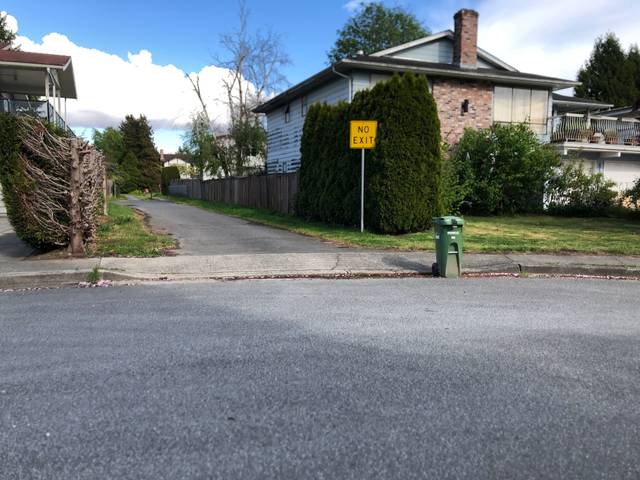
Region: Canada
Coordinates: 49.147, -123.132